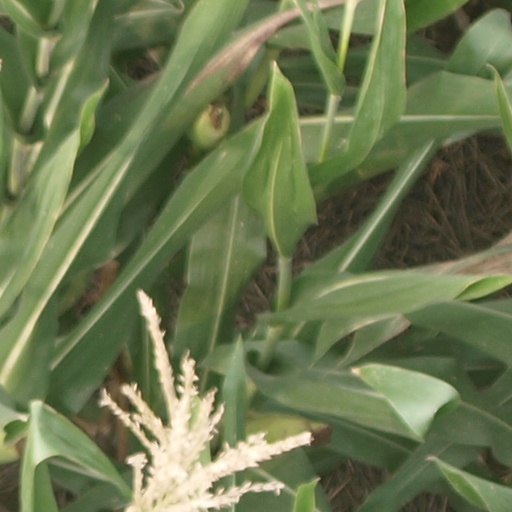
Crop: maize; corn